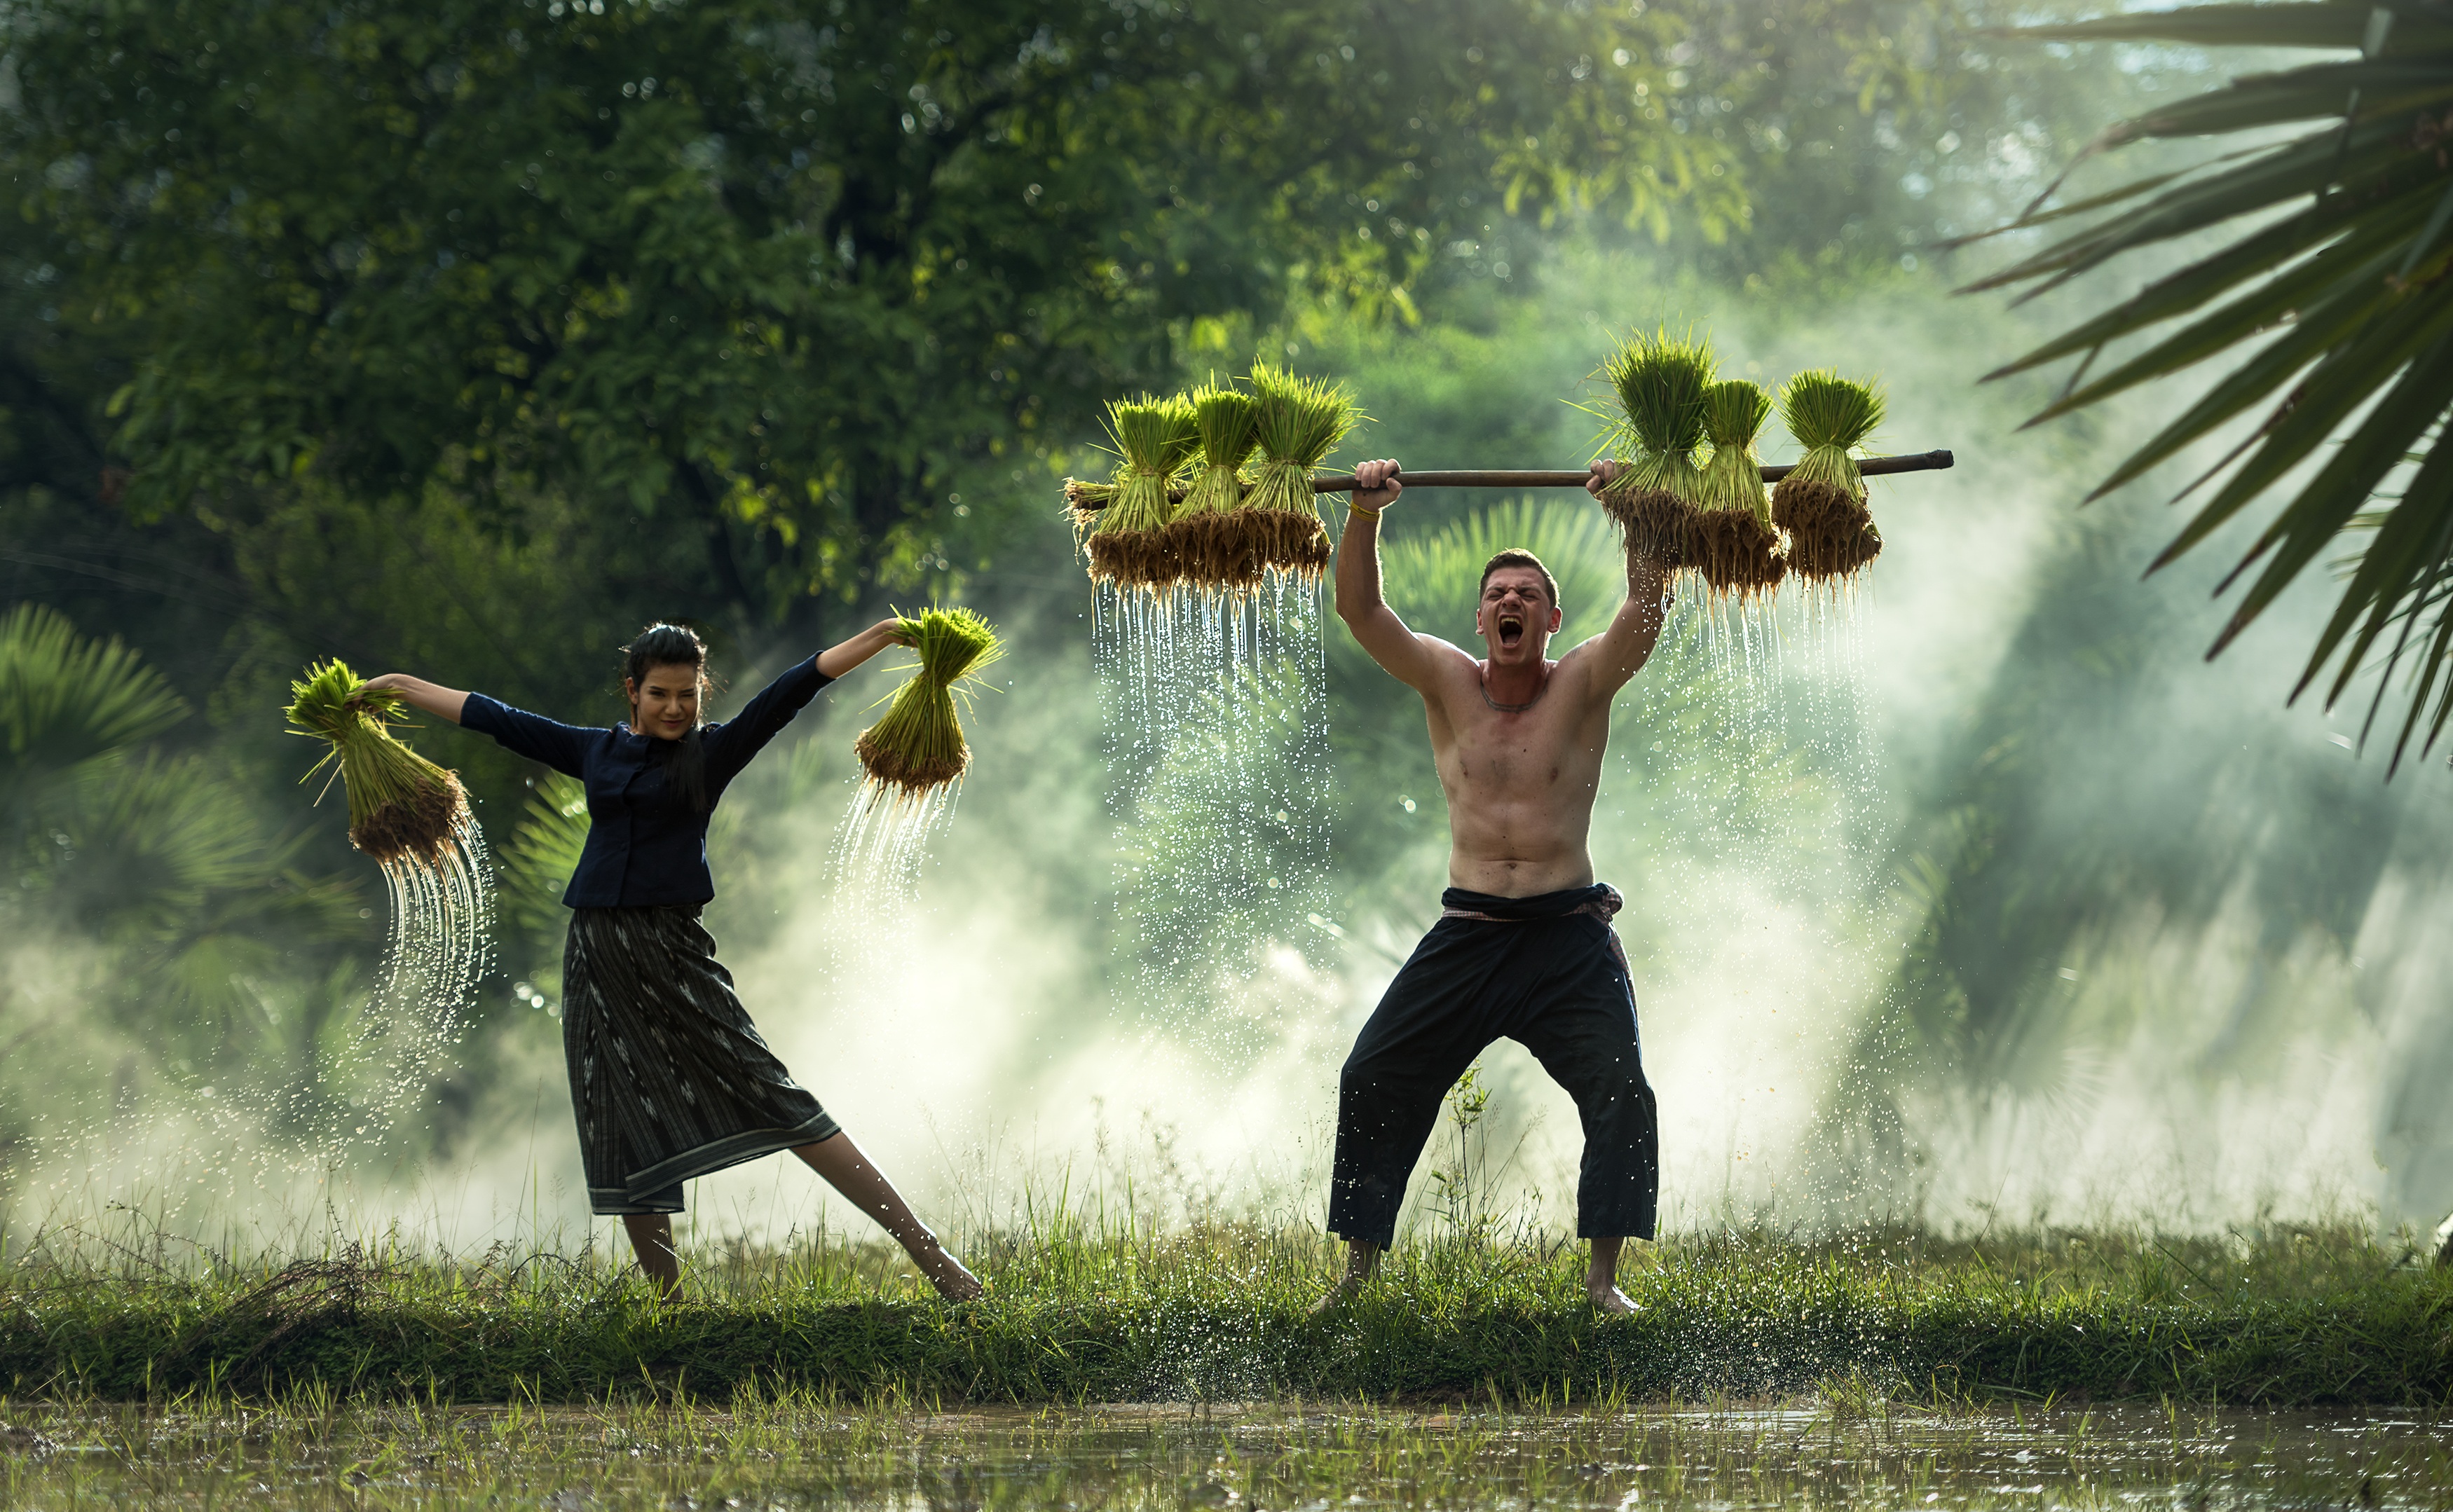
water, grass, outdoor, people, growth, plant, farm, countryside, young, food, green, harvest, asia, agriculture, lifestyle, rice, golf, farmland, thailand, life, farmer, the country, golf club, rice crust, sapa, vietnamese, cambodia, hope, culture, beautiful, pretty, tradition, harvesting, labor, mead, laos, traditional, vietnam, operator, screenshot, cultivate, jasmine, myanmar burma, the scene, cultivating, in the country, for farming, with growth, pathetic, aec, in addition to the house, country malaysia, outside of the house, the job, for pets